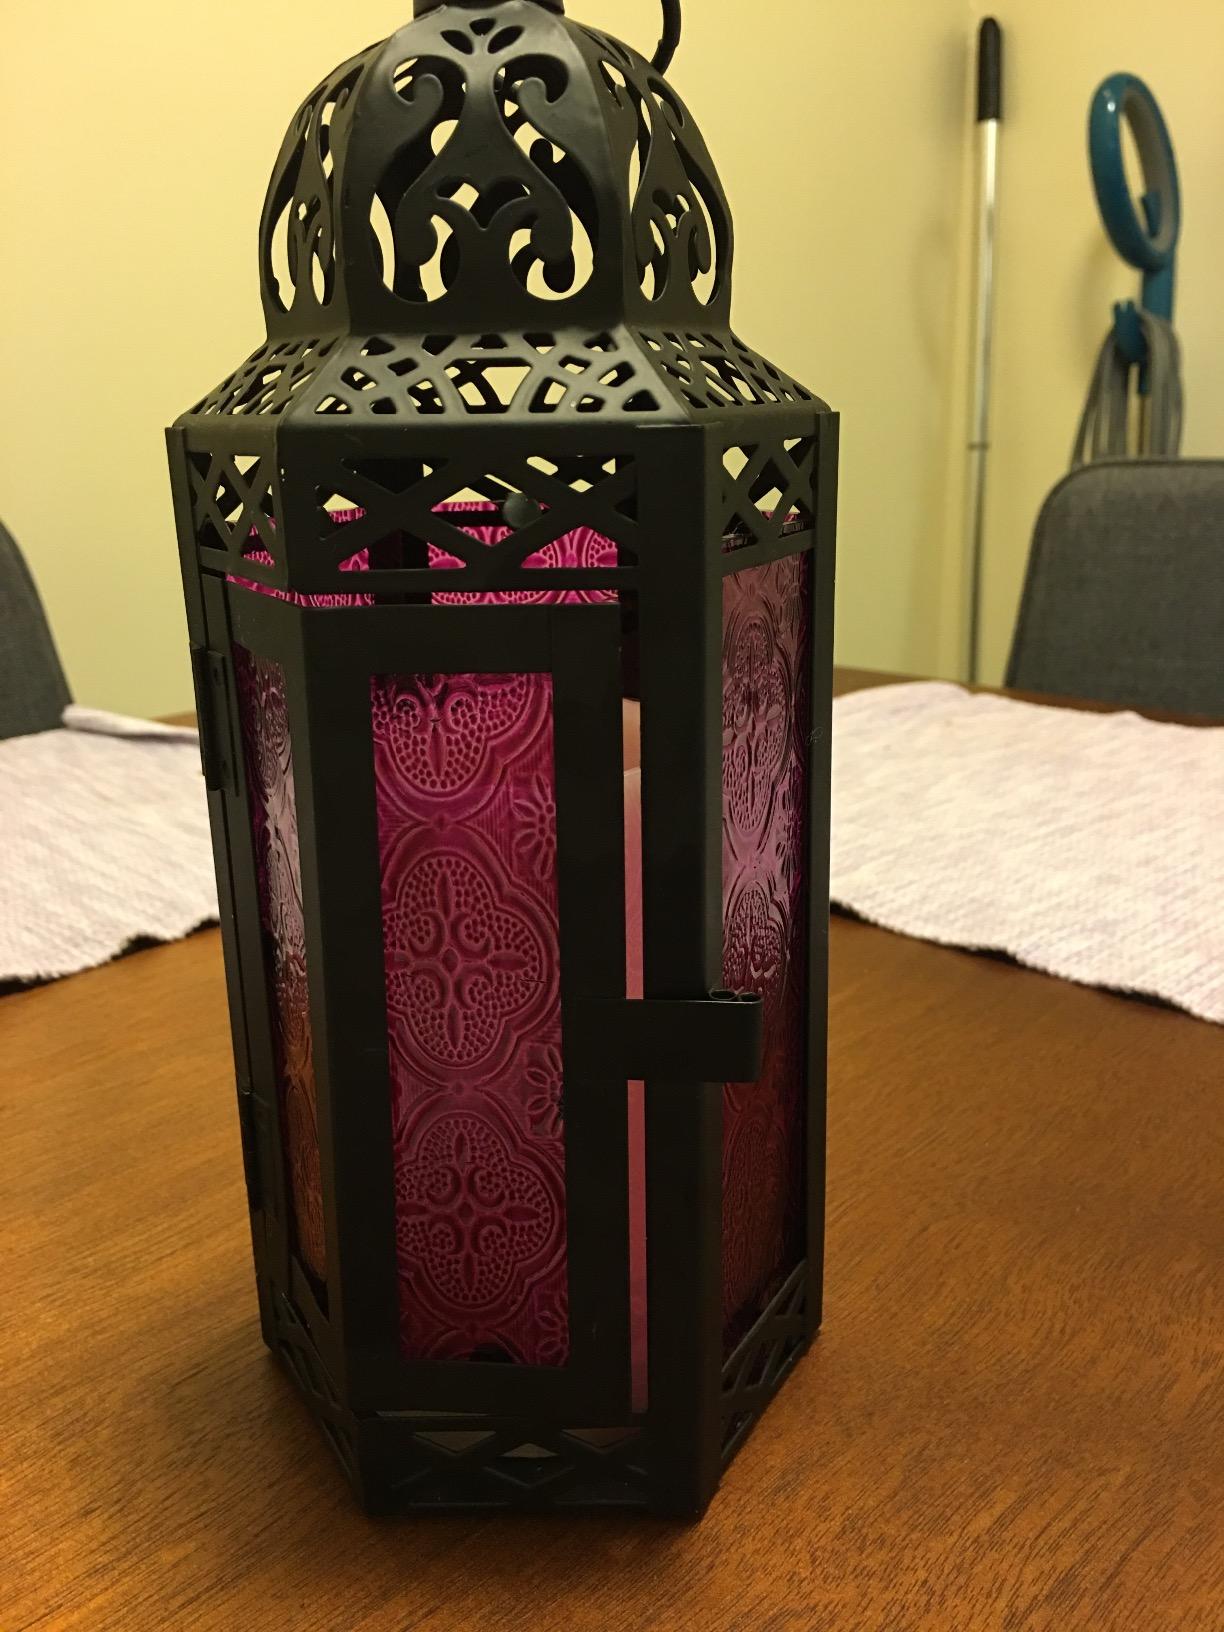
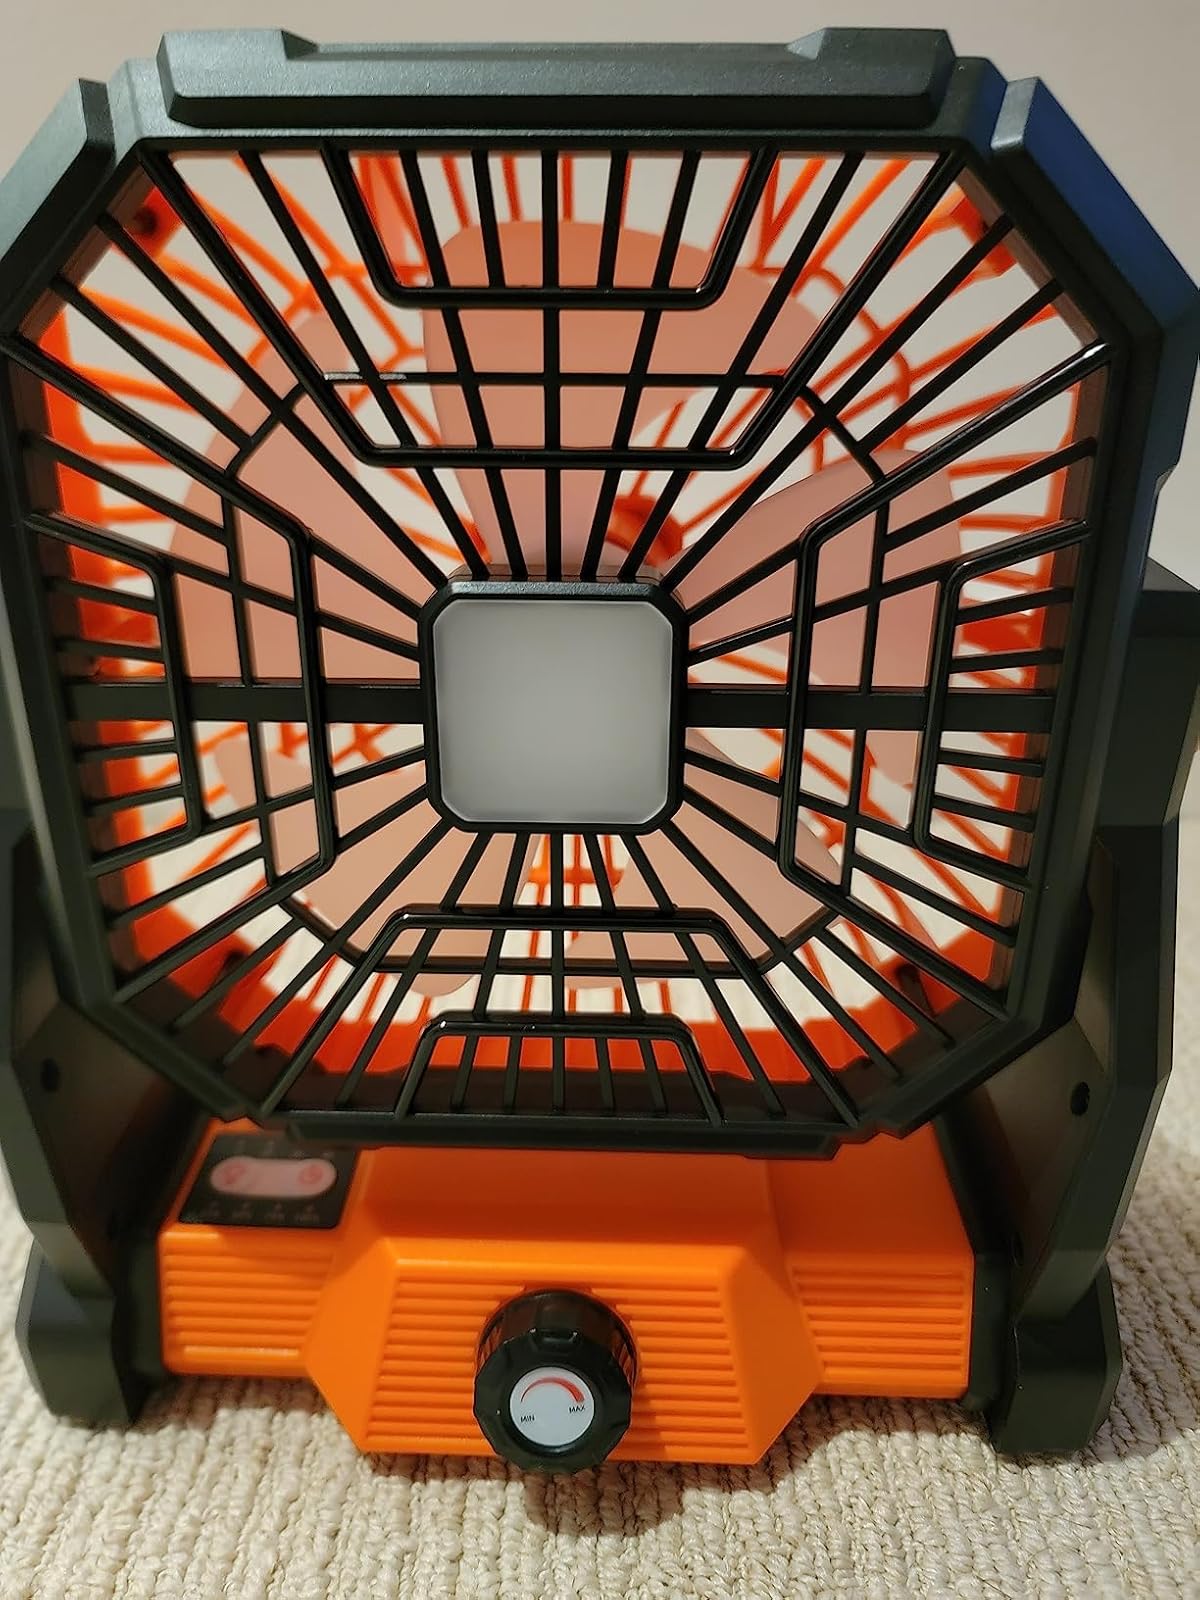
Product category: lantern
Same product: no